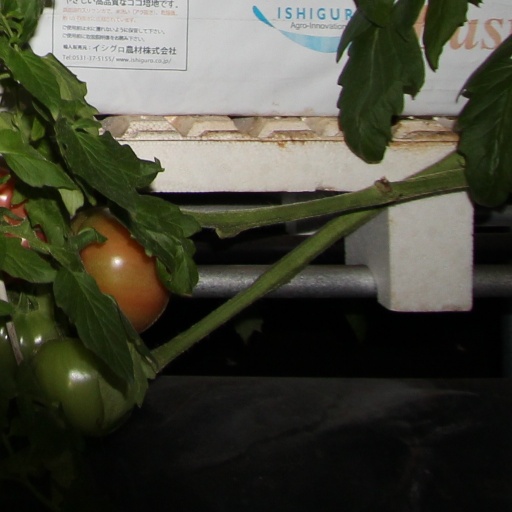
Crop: tomato